Economic theory of museums

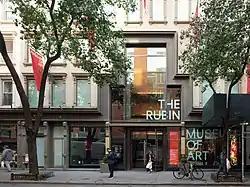
Rubin Museum of Art in New York City closed in 2024 due to a combination of financial struggles, and a shift towards a decentralized "museum without walls" model.

The largest component of private demand depends on the entrance ticket price, the opportunity cost of time spent visiting, and the price of alternative activities.